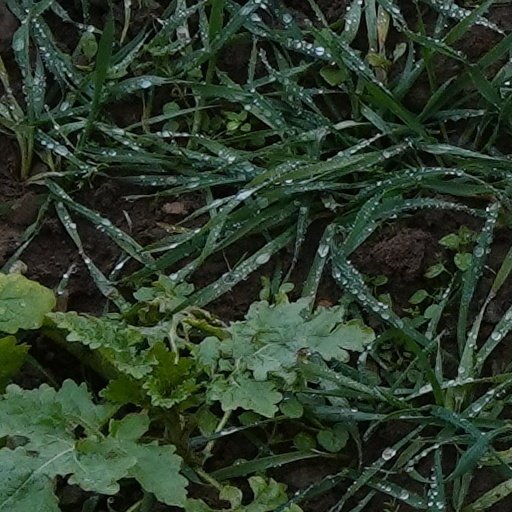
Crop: wheat